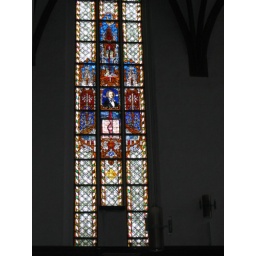
Stained glass window with Bach in the middle